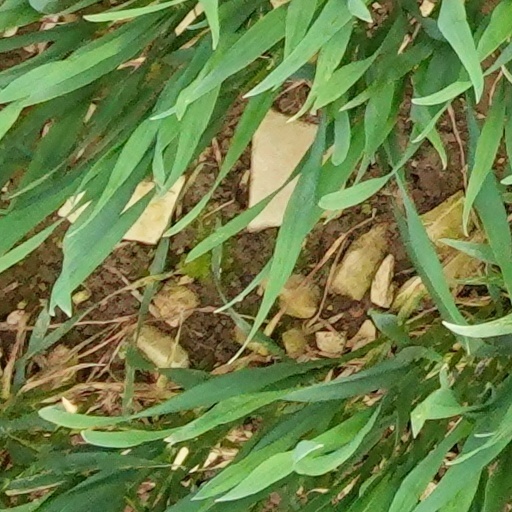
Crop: wheat